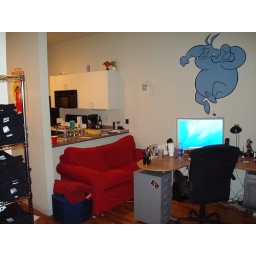
My desk, a couch for guests (and napping) and the kitchen in the back.